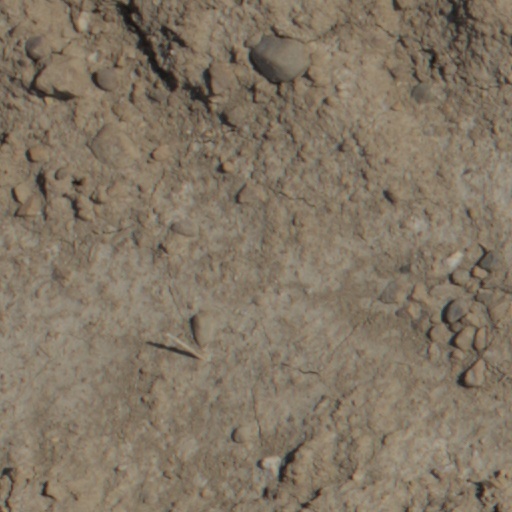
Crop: wheat